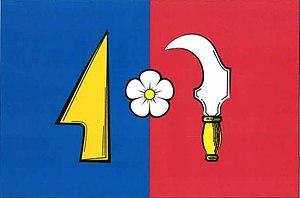
Silůvky est une commune du district de Brno-Campagne, dans la région de Moravie-du-Sud, en Tchéquie. Sa population s'élevait à 828 habitants en 2017.